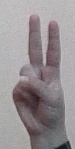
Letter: taa